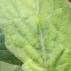
Crop: Tomato
Condition: virosis-d